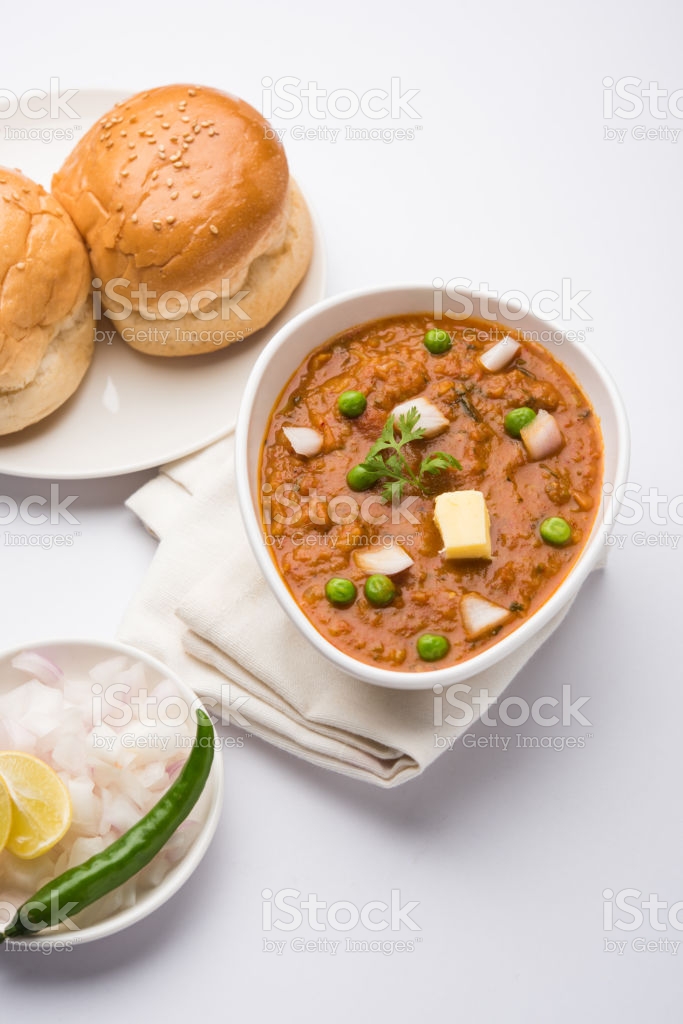
Dish: pav_bhaji